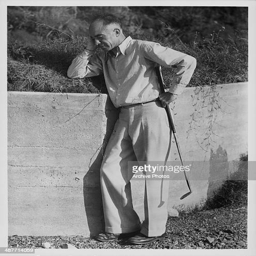
resting during a game of golf circa 19501960